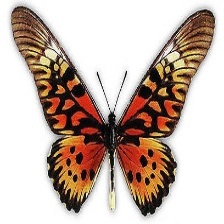
Species: AFRICAN GIANT SWALLOWTAIL